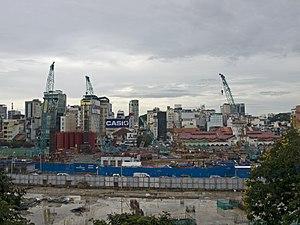
La station Ben Thanh ou station centrale Ben Thanh est une station du métro de Hô-Chi-Minh-Ville desservant le quartier Ben Thanh du 1er arrondissement d'Hô-Chi-Minh-Ville au Viêt Nam.